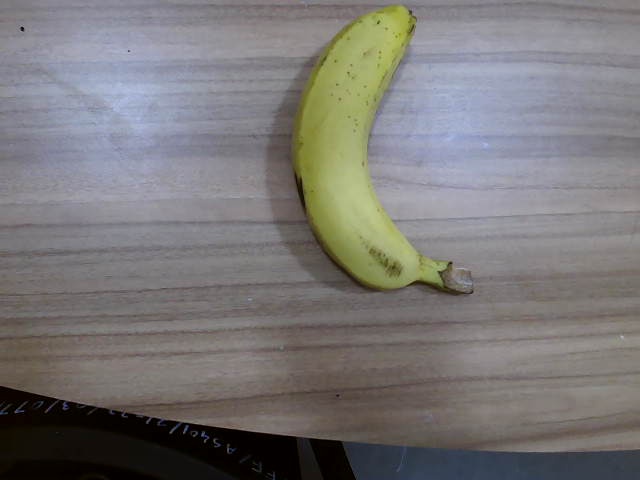
Label: Ripe_Banana